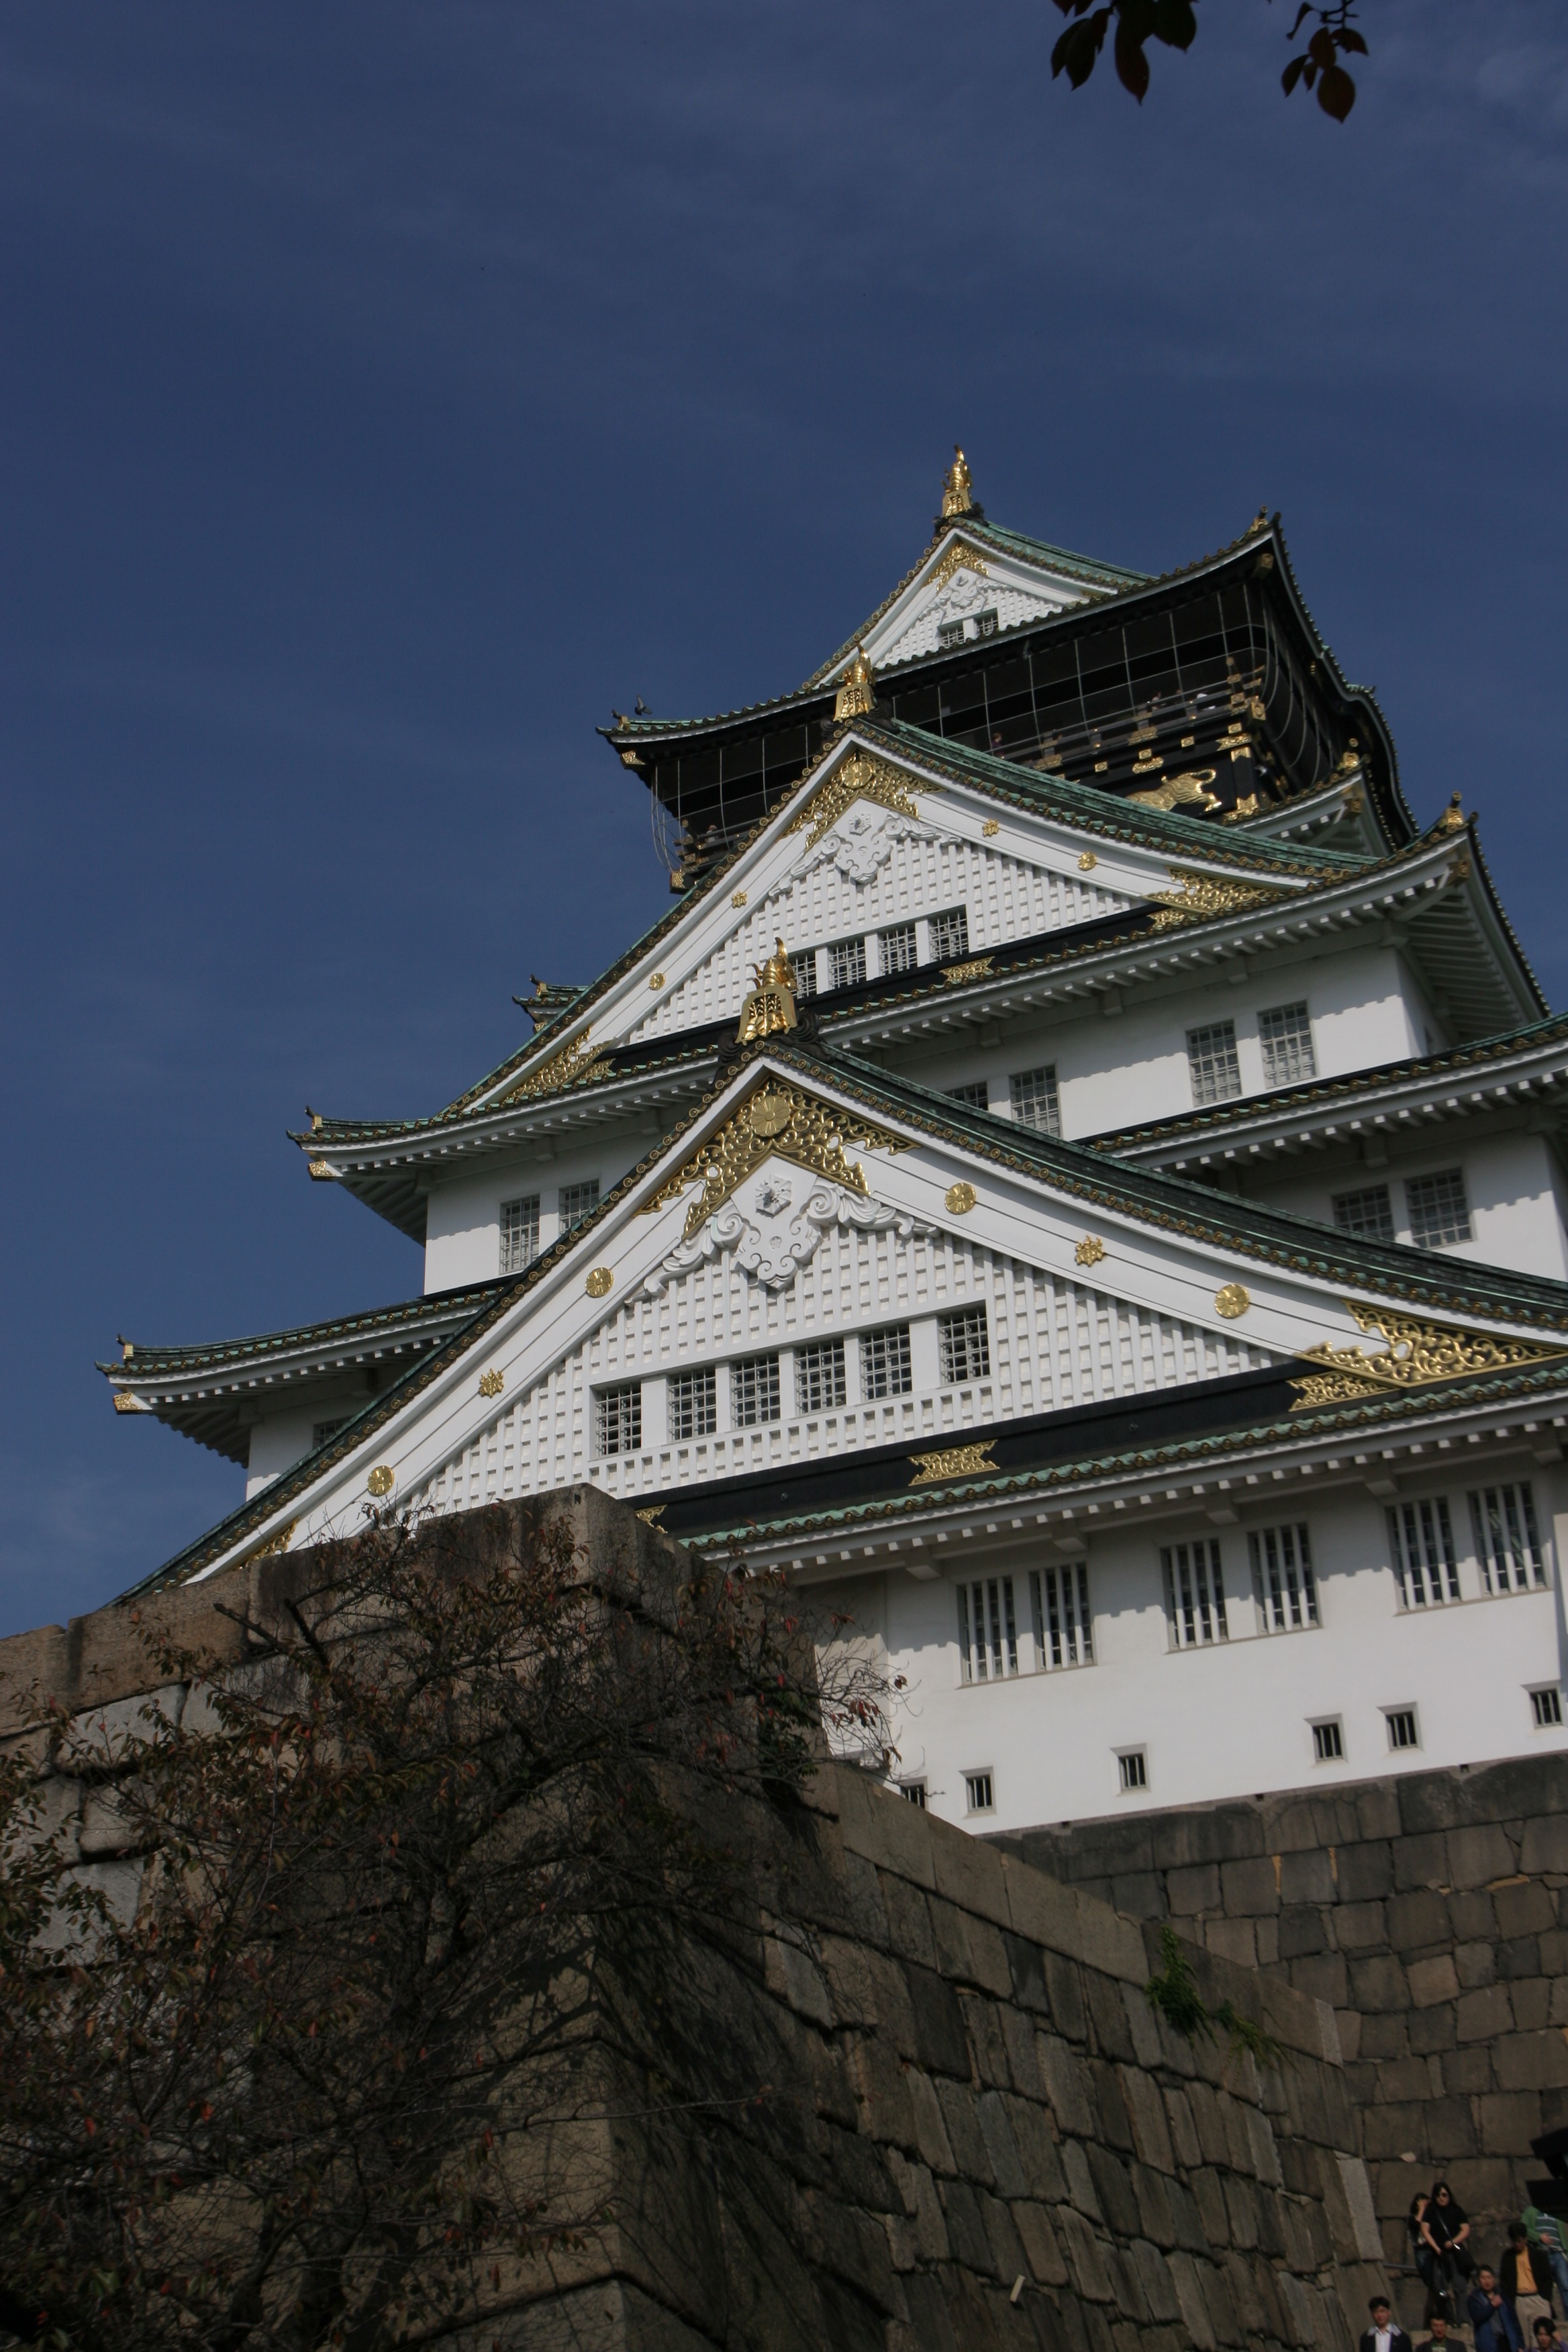
building, tower, castle, landmark, japan, ruins, osaka, history, tourist destination, osaka castle